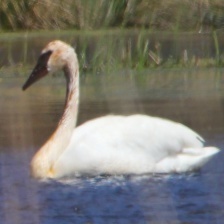
Species: TRUMPTER SWAN
Scientific name: CYGNUS BUCCINATOR
ImageNet parent category: black_swan